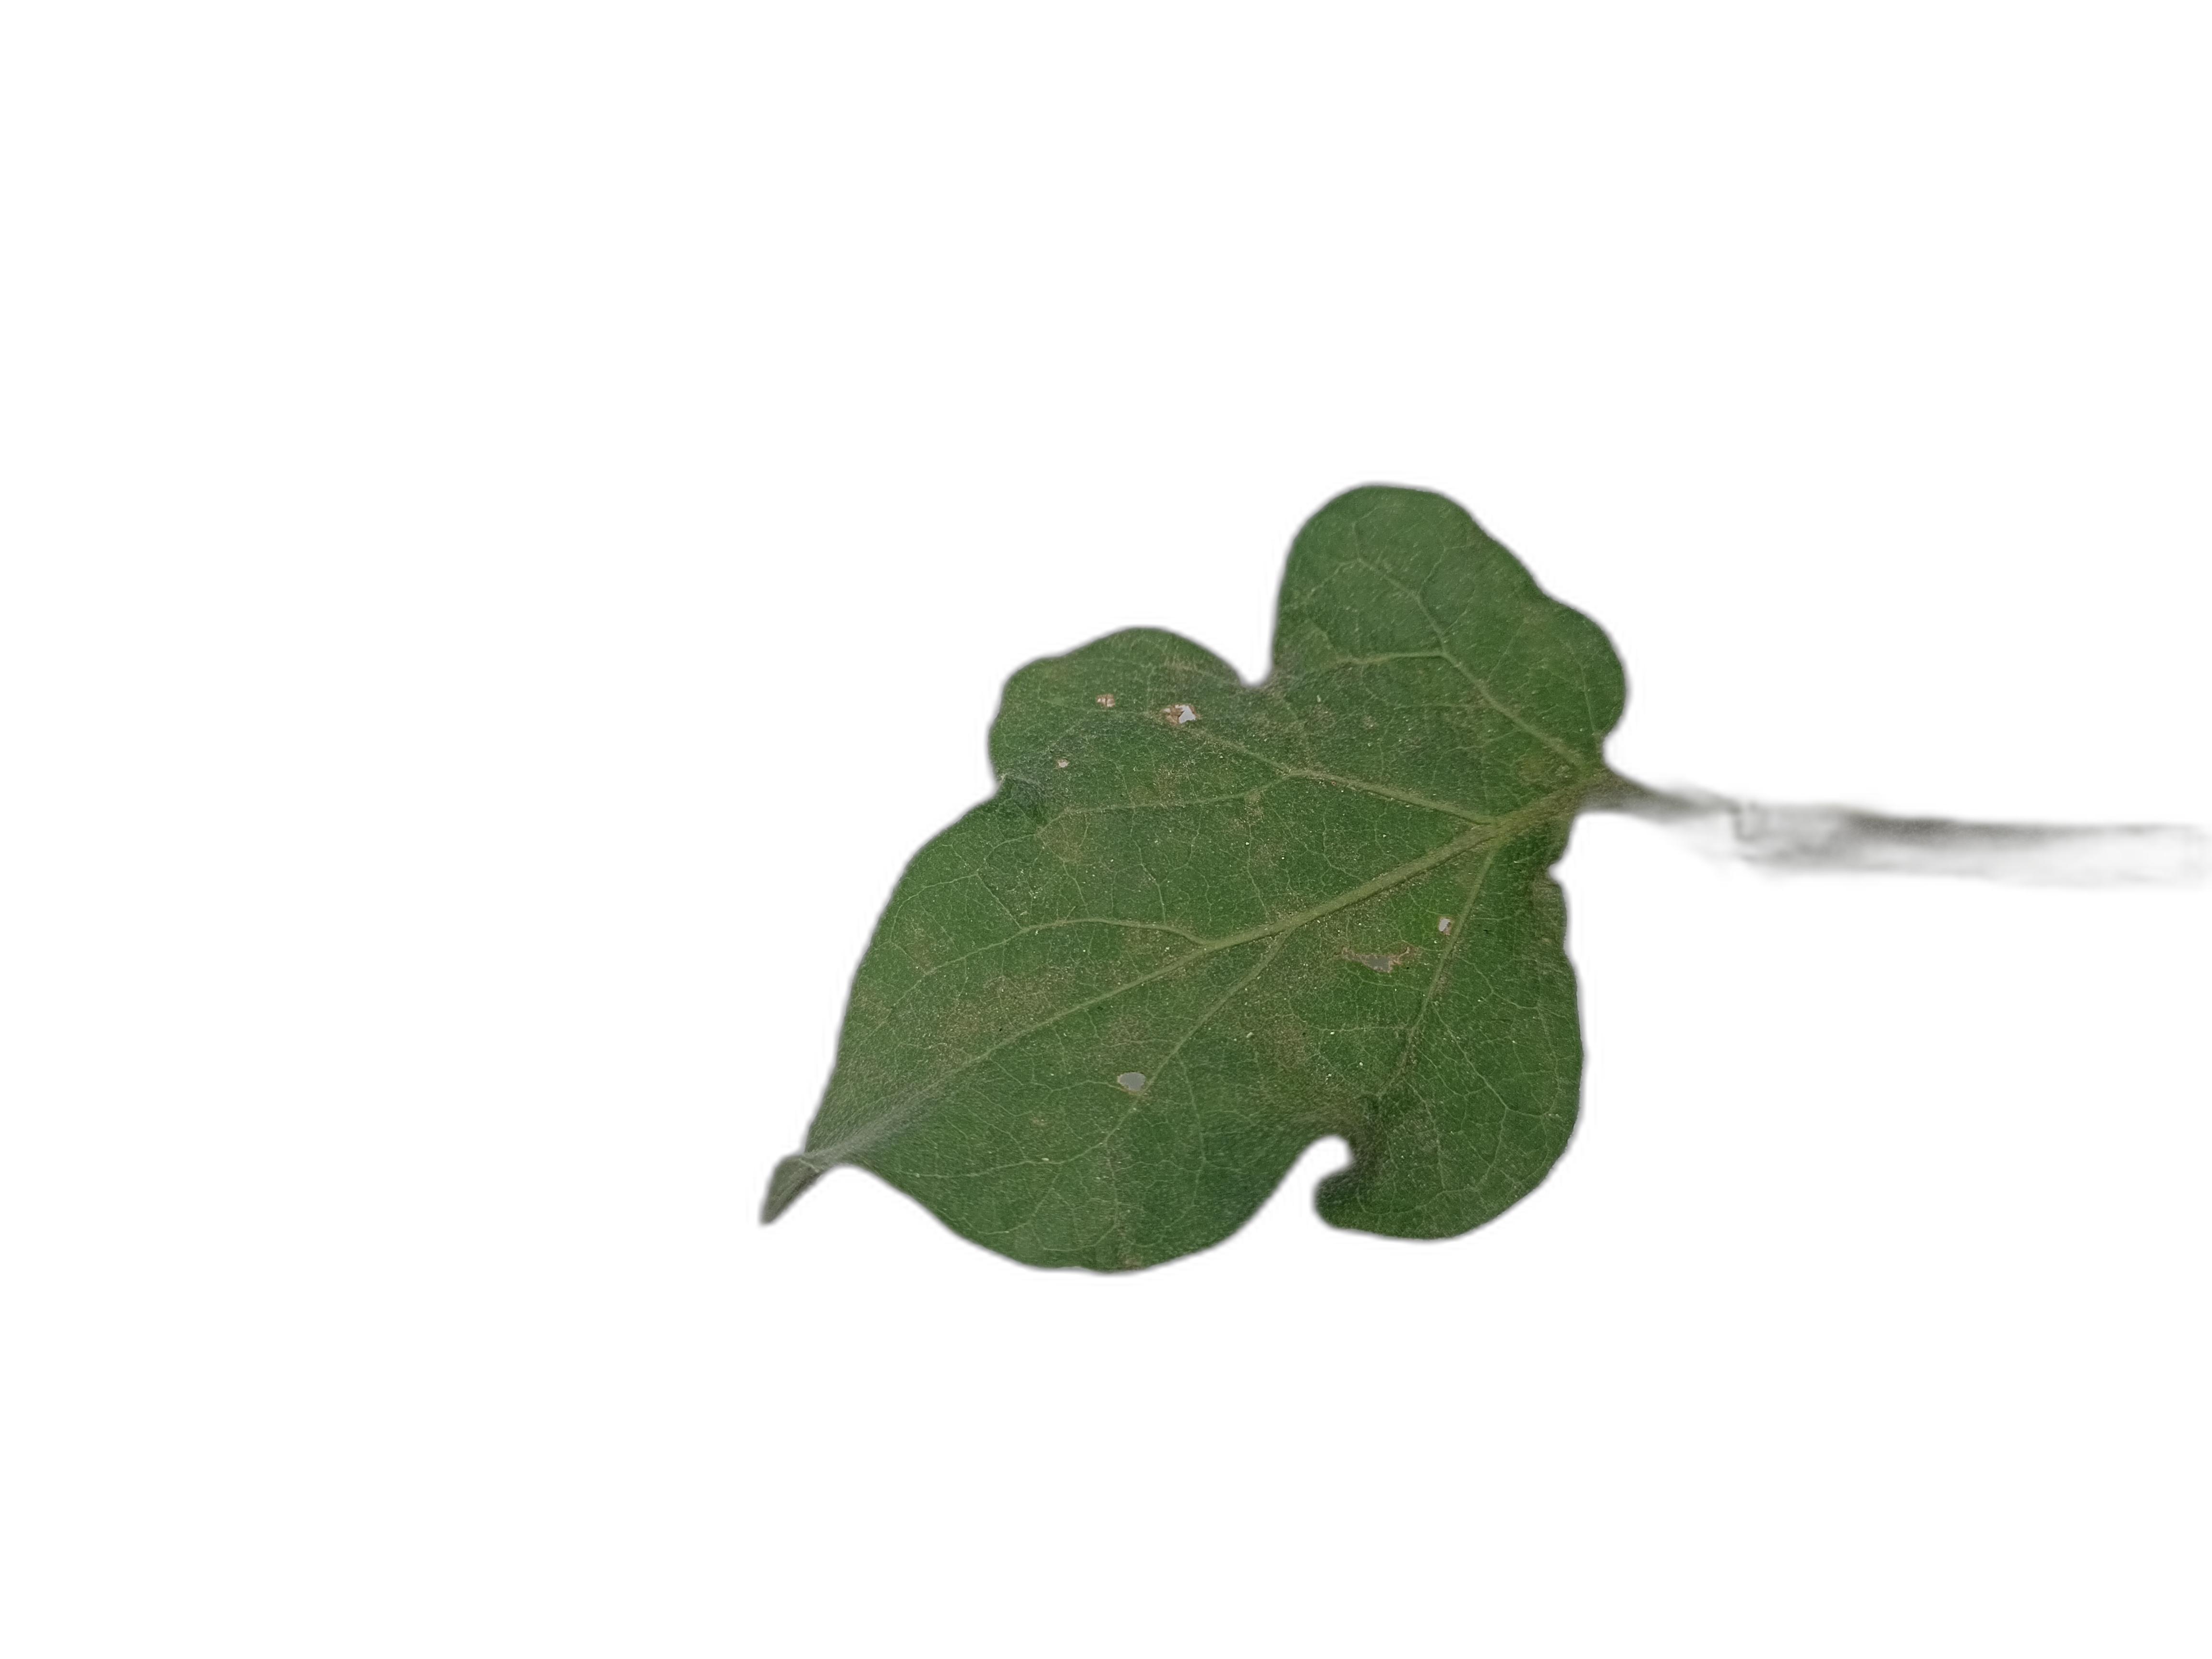
Label: Mosaic Virus Disease